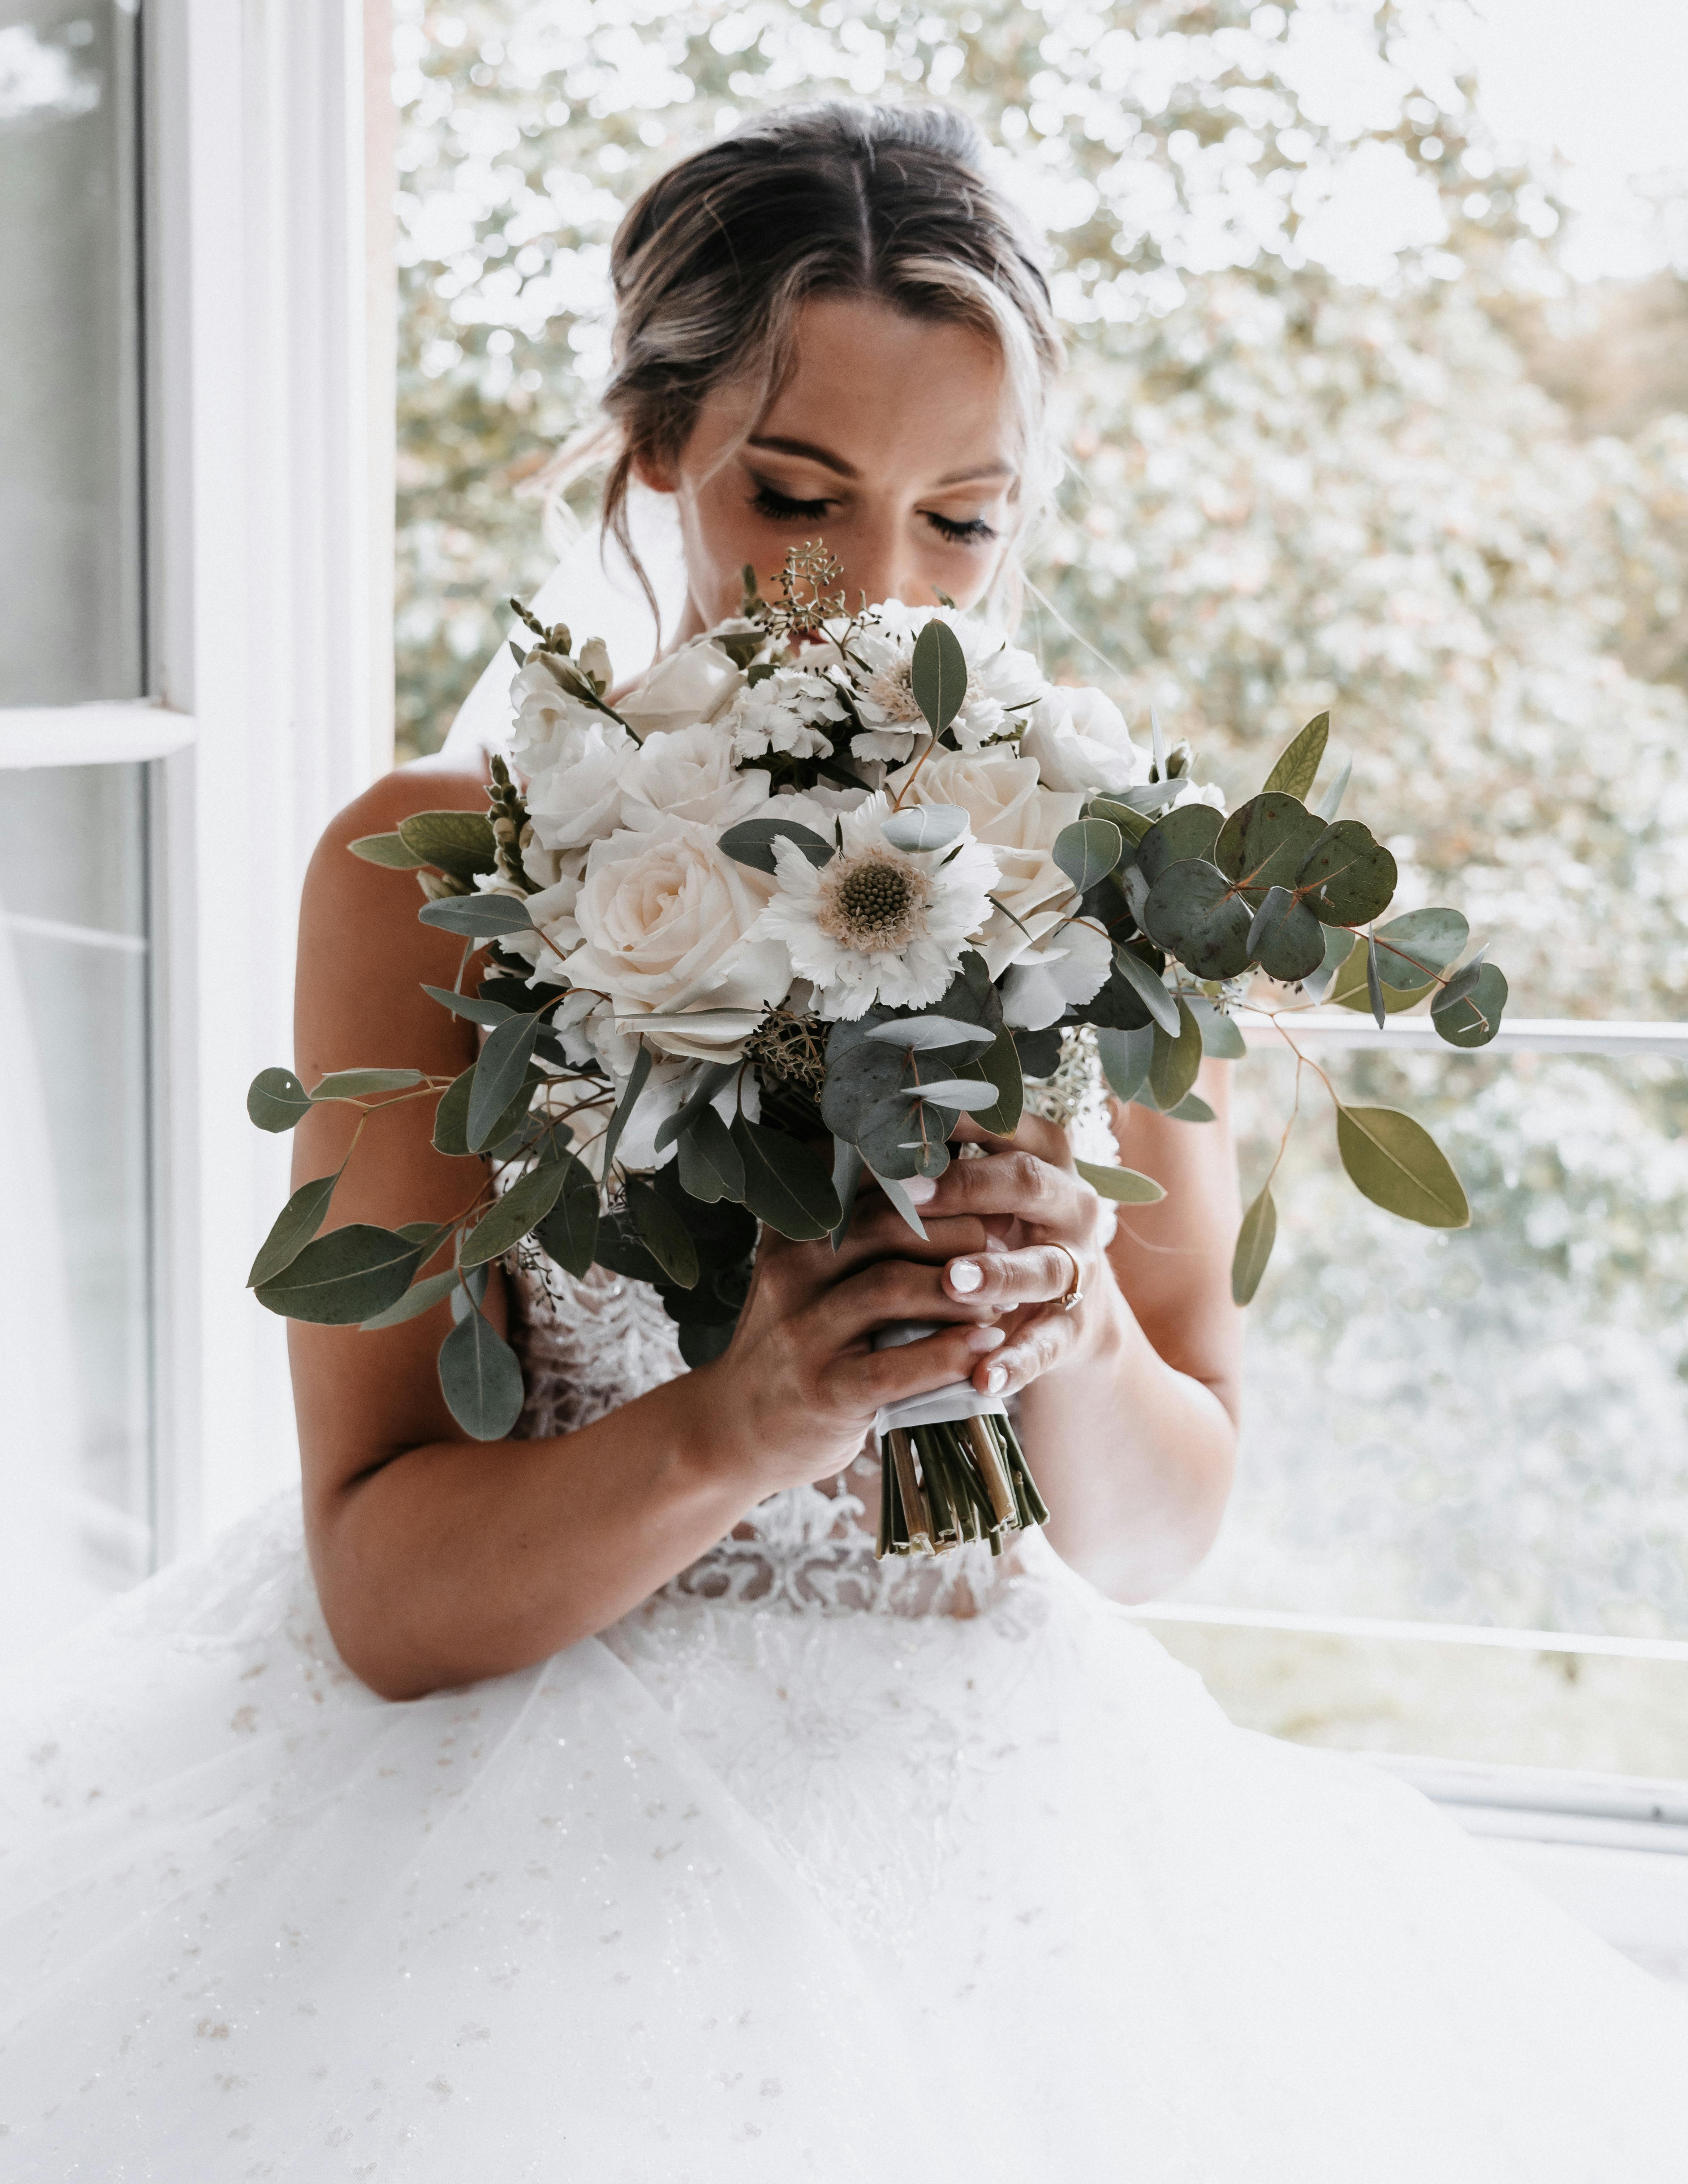
woman, flower, hand, eye, petal, plant, wedding dress, dress, sleeve, bridal clothing, gown, happy, waist, pink, flower arranging, wedding ceremony supply, bouquet, bride, headpiece, bridal accessory, formal wear, rose, bridal party dress, long hair, event, cut flowers, necklace, rose family, floristry, floral design, peach, jewellery, flowering plant, fashion accessory, hair accessory, rose order, wedding, haute couture, garden roses, veil, ceremony, child, portrait photography, photo shoot, marriage, fashion model, tradition